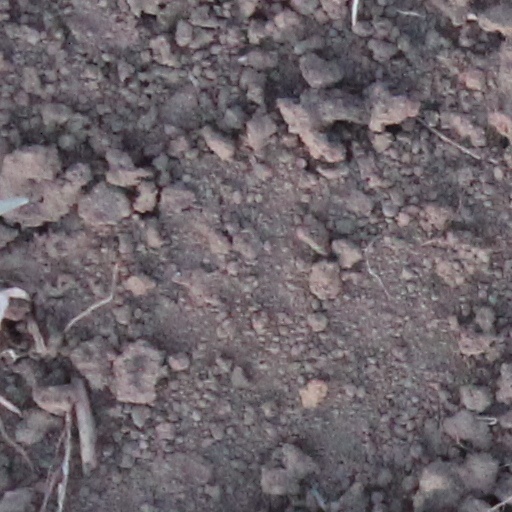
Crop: wheat